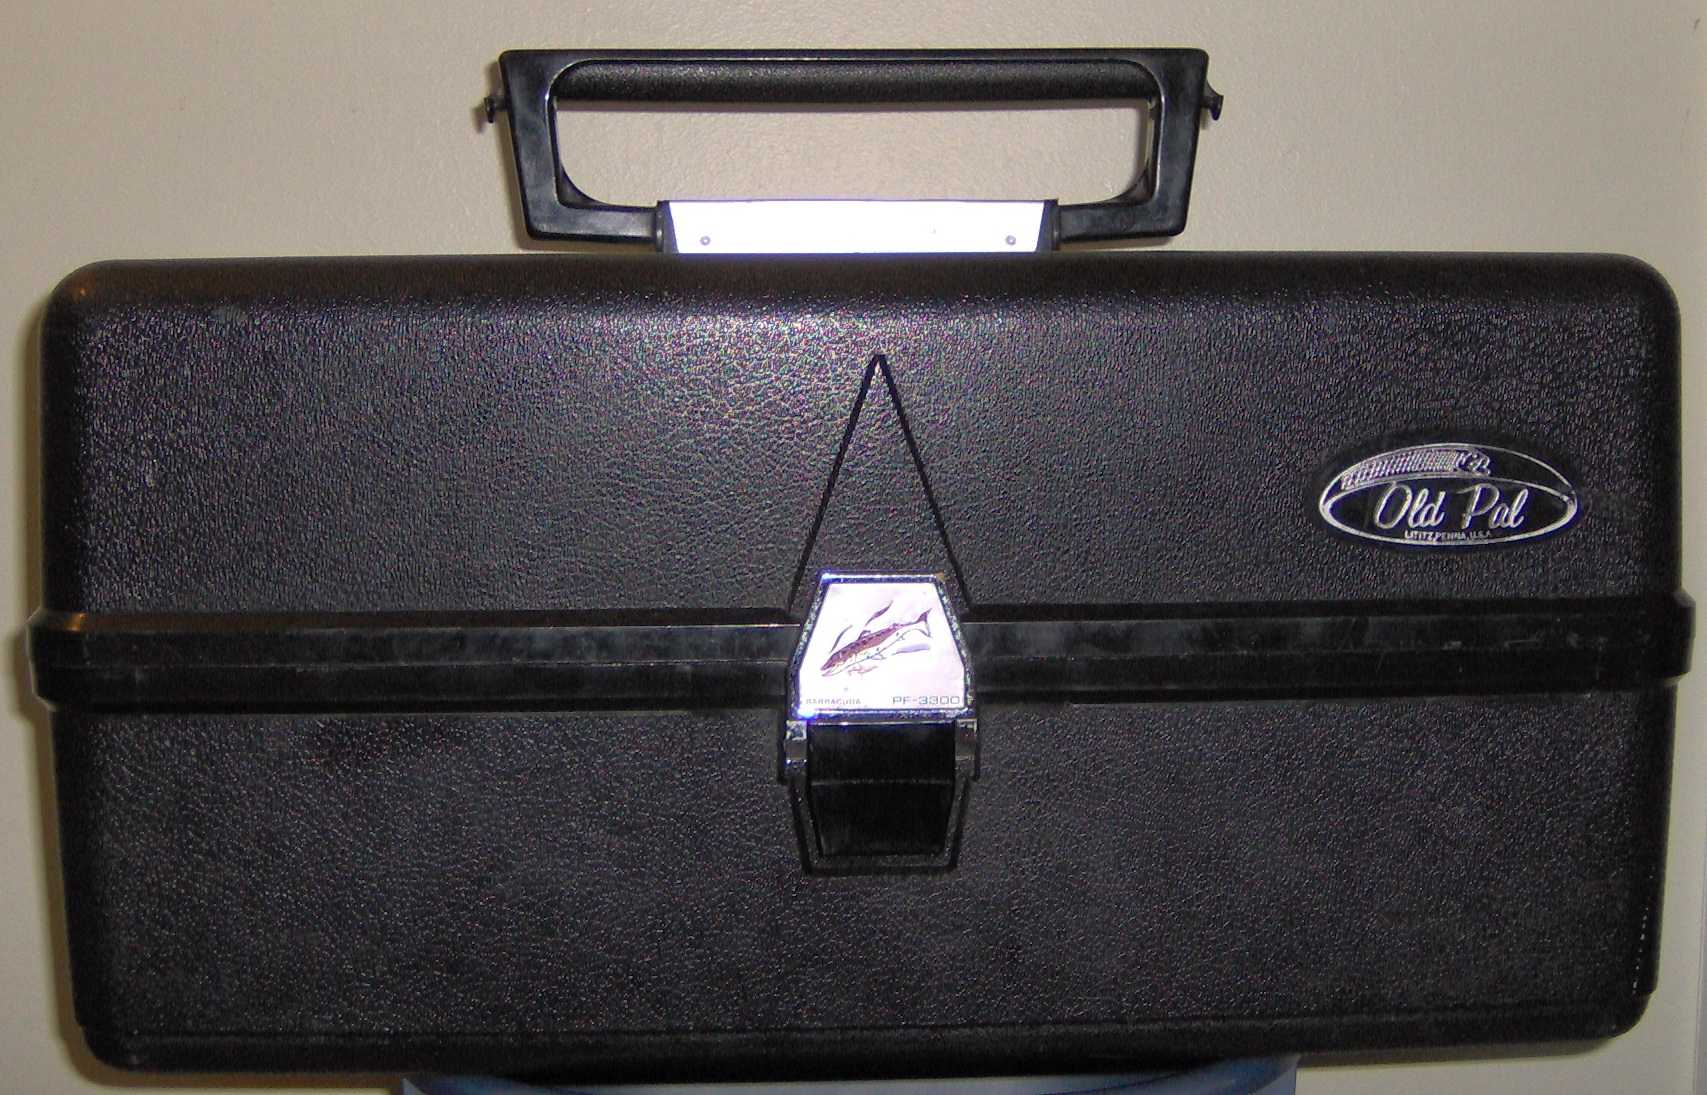
Old Pal Black Tackle Box PF-3300 Baracuda; featured on the American television series Emergency!, as the 'drug box', containing medication for use by the paramedics.
Specialty: healthcare workforce